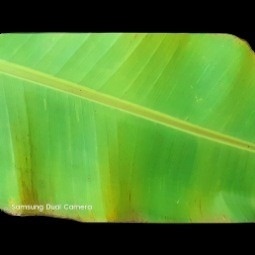
Label: Healthy